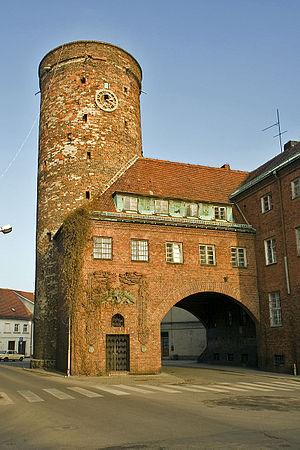
Lubsko est une ville située dans le powiat de Żary dans la voïvodie de Lubusz, en Pologne. Elle est le chef-lieu de la Gmina de Lubsko.